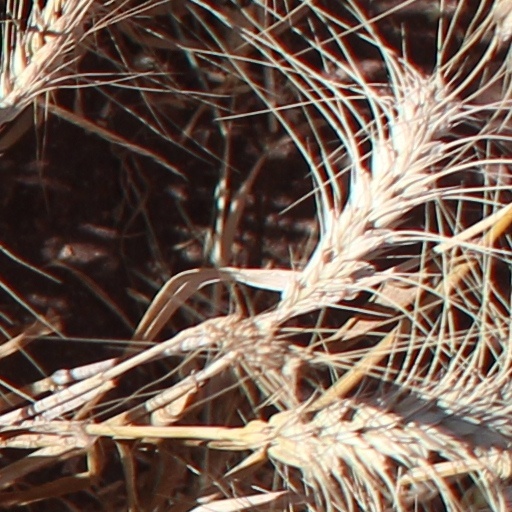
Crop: wheat